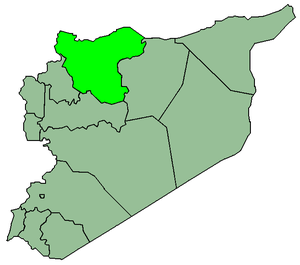
Les gouvernorats ou mouhafazas de Syrie sont divisés en districts, eux-mêmes divisés en sous-districts.